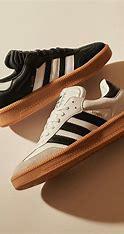
Brand: Adidas
Model: Samba